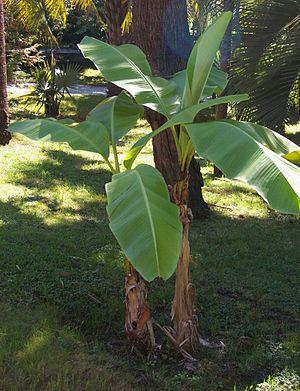
Les biens culturels immatériels du Japon, tels que définis par la loi japonaise pour la protection des biens culturels, sont des éléments du patrimoine culturel du Japon d'une haute valeur historique ou artistique comme le théâtre, la musique et les techniques artisanales. Le terme se réfère exclusivement aux compétences humaines possédées par des individus ou des groupes et qui sont indispensables pour produire les Biens Culturels.